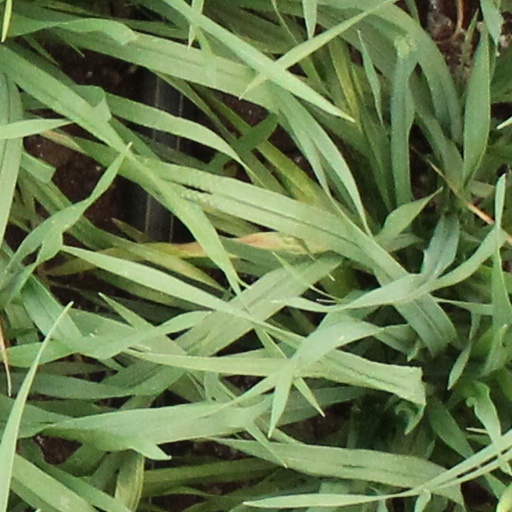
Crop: wheat